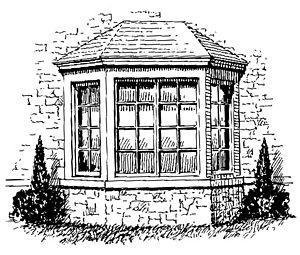
Dessin d'un oriel.